Joannes van der Brugghen

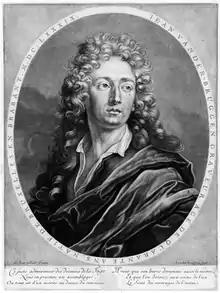
"Portrait of Joannes van der Brugghen", engraved by himself after a painting by Nicolas de Largillière (1689).

Joannes van der Brugghen, known in France as Jean vander Bruggen, (1639 – c. 1740) was a Flemish painter, engraver, art dealer and publisher who was active in Antwerp and Paris.